Mick Madsen

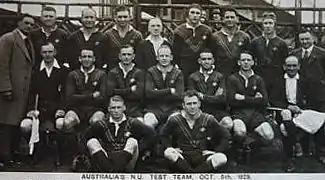

His last first grade game was at age thirty-eight. In retirement he remained a notable Toowoomba identity. Madsen finished his career with 149 first class games and 12 tries.